Moutiers-au-Perche

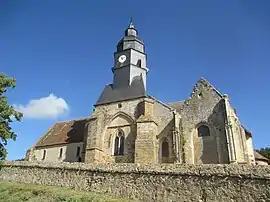
The church in Moutiers-au-Perche

Moutiers-au-Perche is a commune in the Orne department in north-western France.